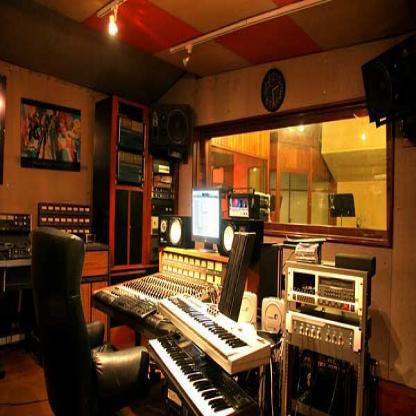
Scene: Indoor